Yamamoto Kansuke (general)

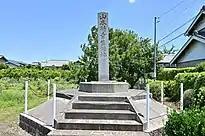
Yamamoto Kansuke's birthplace monument (Toyohashi City, Aichi Prefecture)

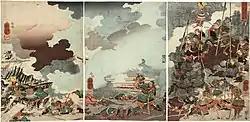
The death of Yamamoto Kansuke. Believing his strategy had failed, Kansuke charged the enemy and died fighting.

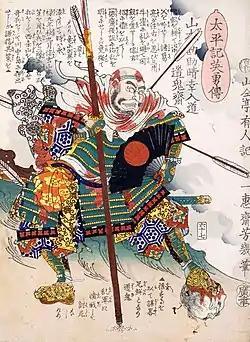
Taihei-Kin Yuden Sixty-Seven "Yamamoto Kansuke Haruyuki" (Utagawa Yoshiiku)

Kansuke's origins are not known for certain, but he is believed to have originated from Ushikubo, a town in Mikawa Province, which was then under the suzerainty of the Imagawa clan. He came to Kai and began to serve Takeda Shingen in 1543, receiving a position as an infantry commander ("ashigaru-taishō" 足軽大将). Legend says that Kansuke was blind in one eye and lame, but a fierce warrior and military strategist nevertheless. In various works of art, he is depicted holding a naginata as a support for his weak leg. Kansuke was also involved in bringing the defeated Suwa Yorishige's daughter to Shingen as a concubine.